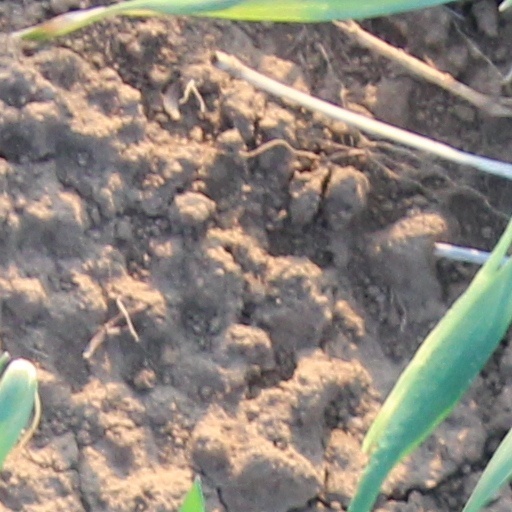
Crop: wheat